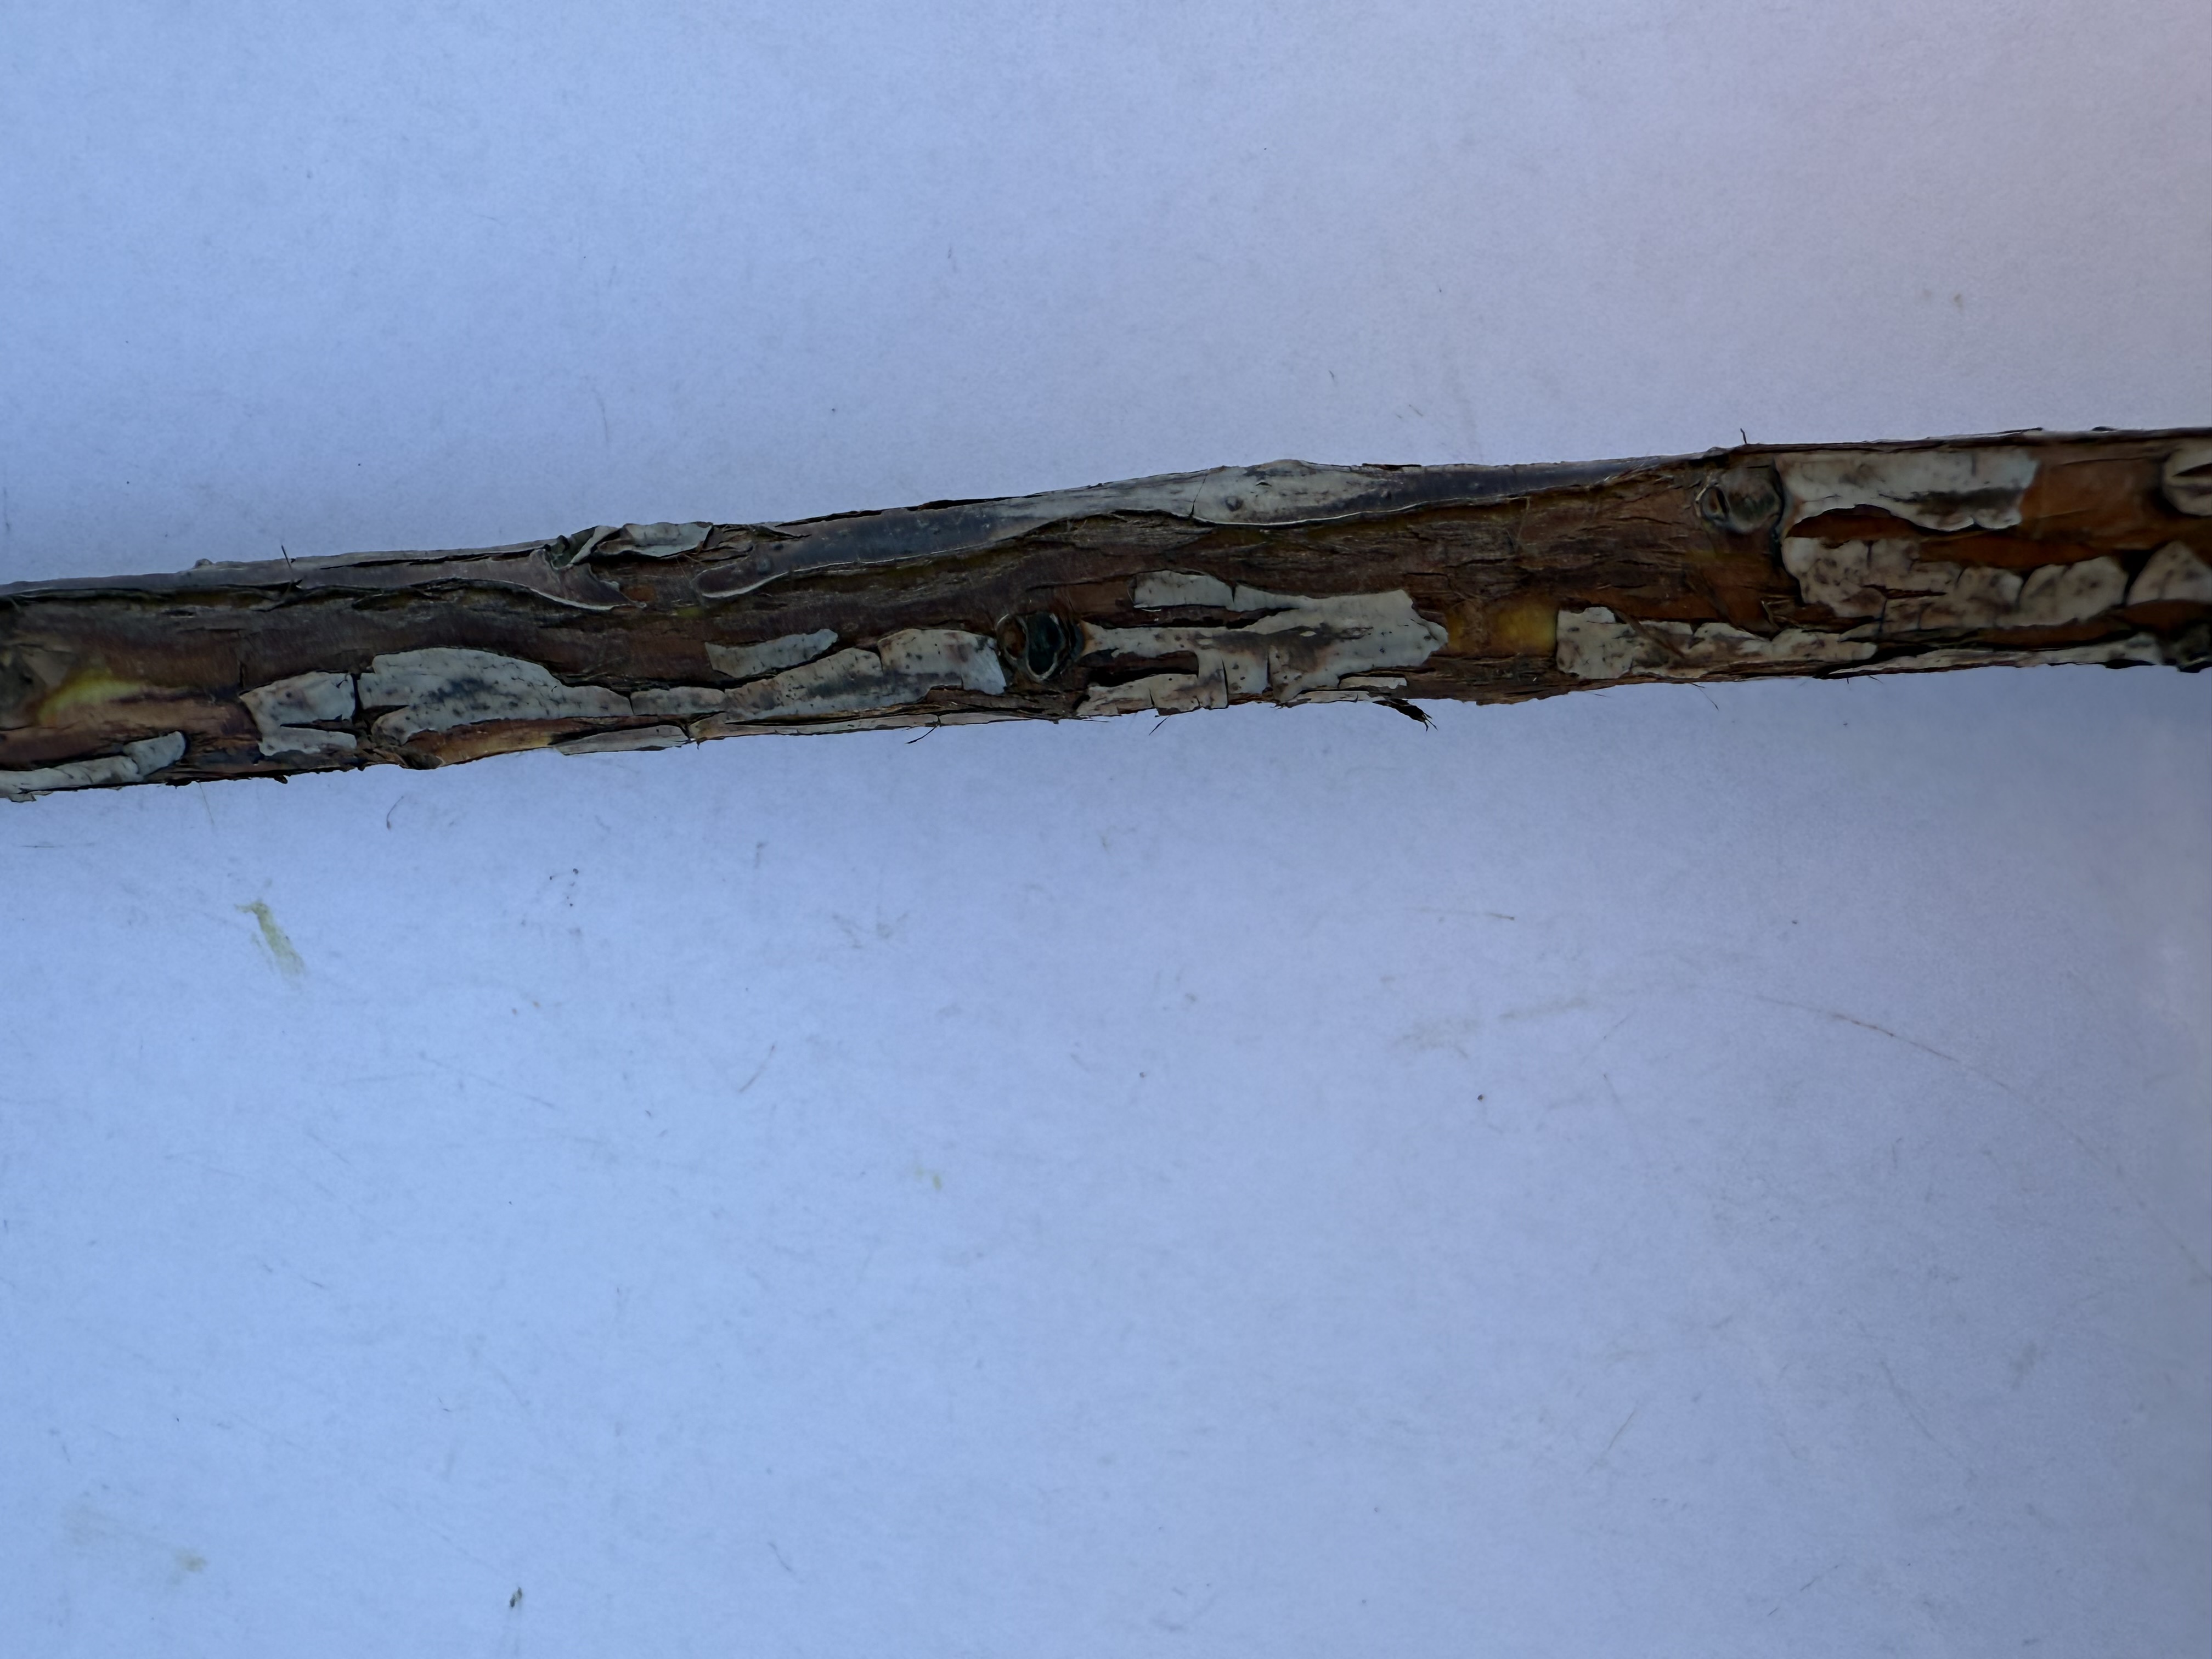
Variety: Wild Strawberry